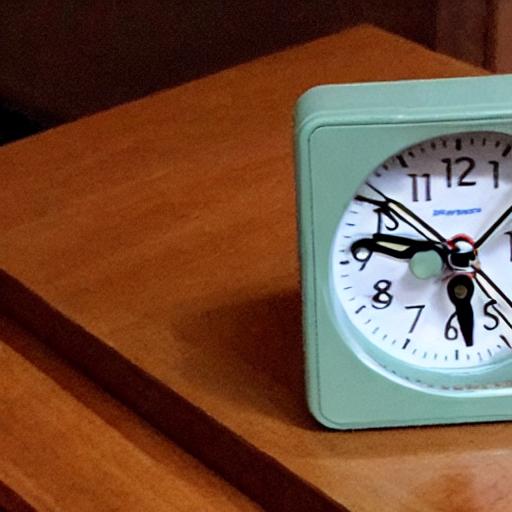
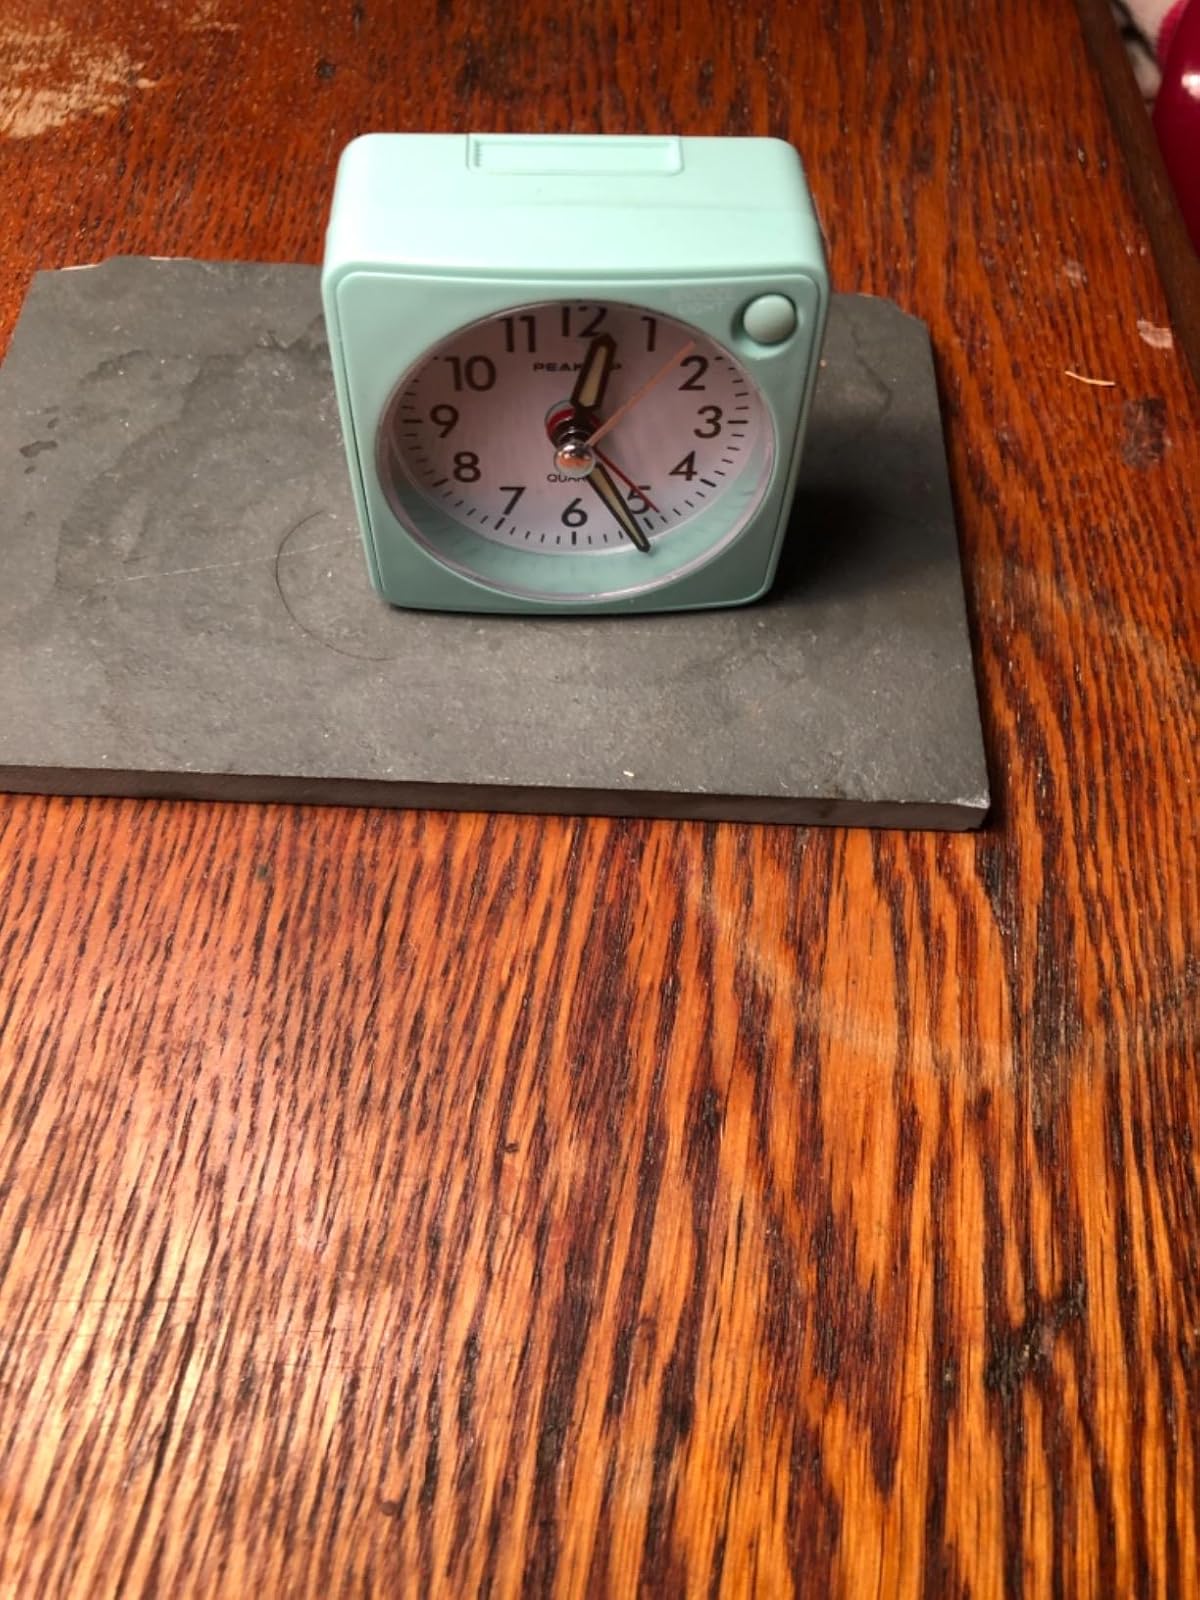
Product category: clock
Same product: no